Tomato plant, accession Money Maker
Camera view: vertical (180 deg); turntable rotation: 300 degrees
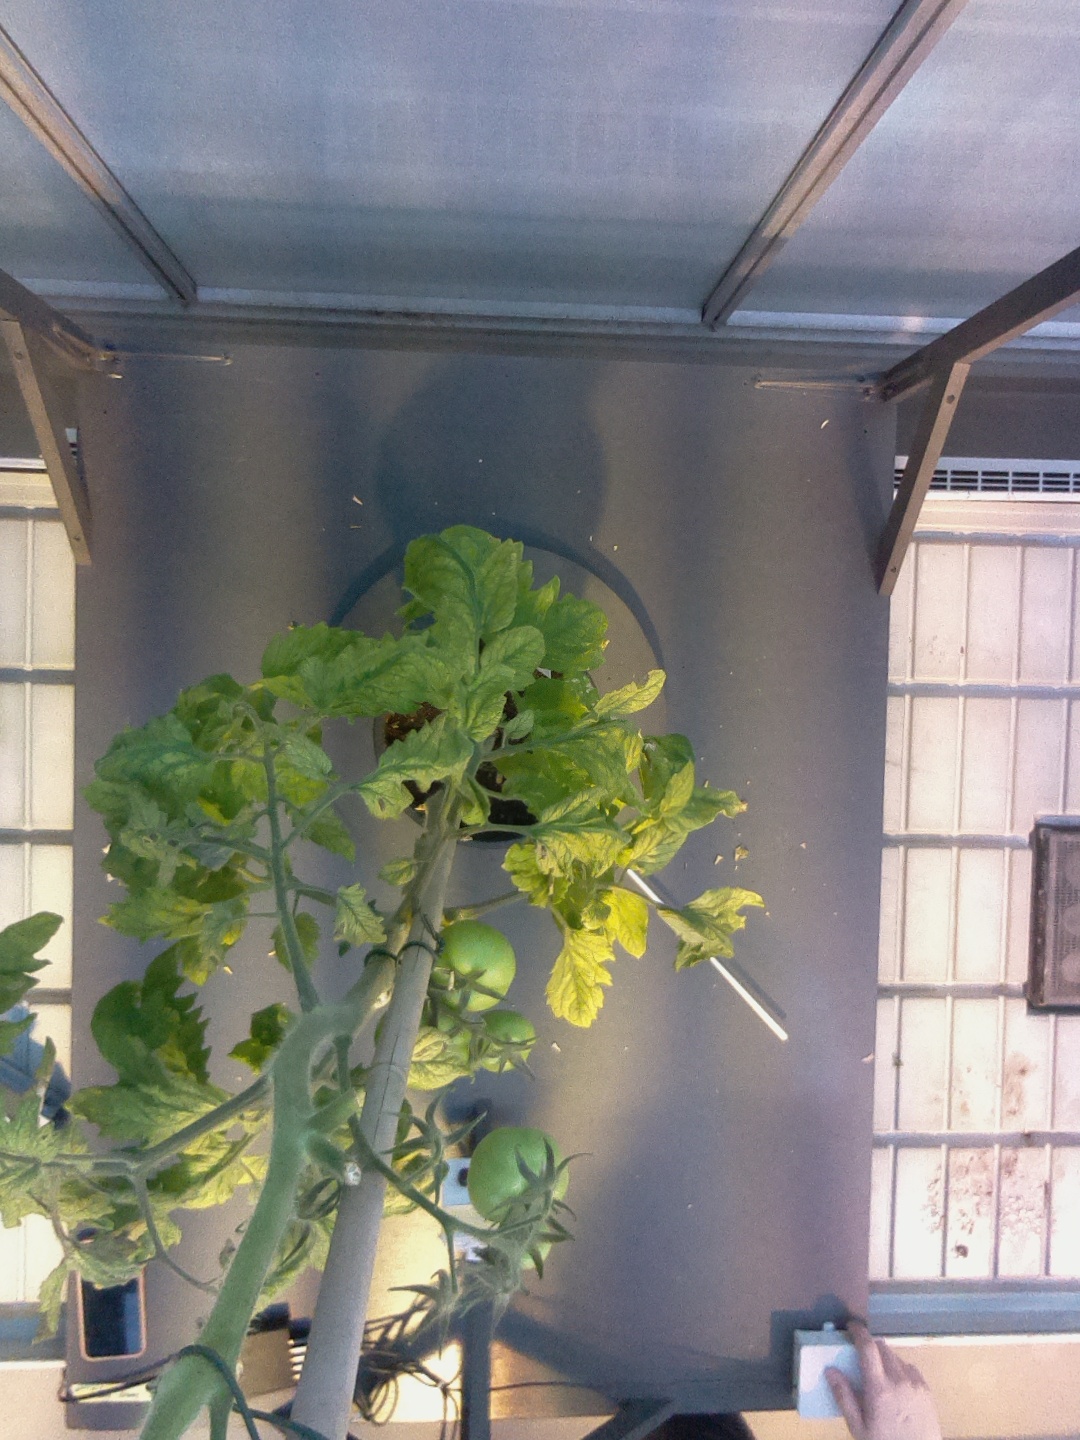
BBCH growth stage 79: 90% -100% of final fruit size